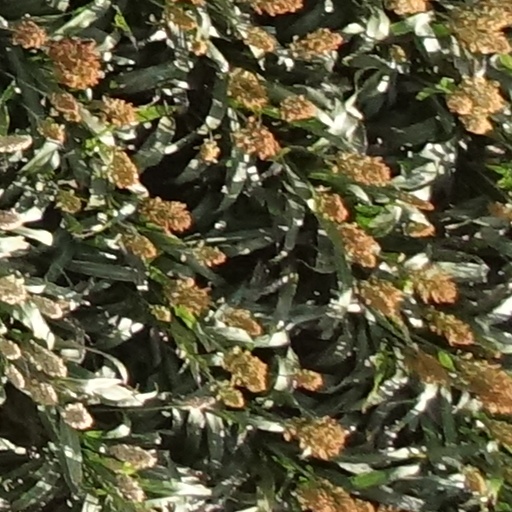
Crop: sorghum